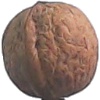
Label: Walnut 1